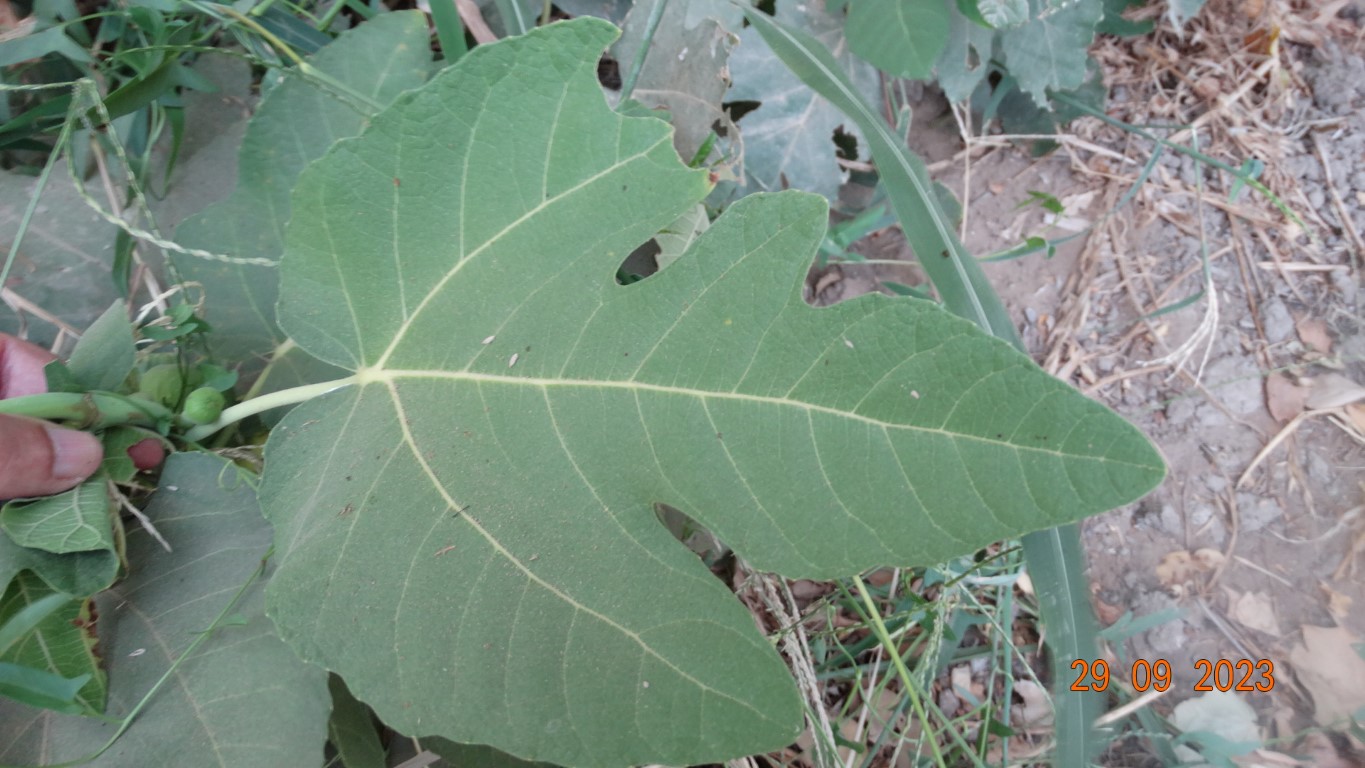
Label: healthy